St Mary's Priory Church, Deerhurst

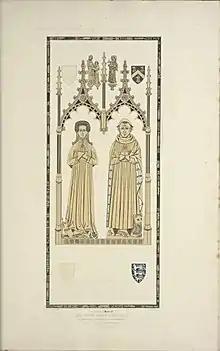
Monumental brass to John Cassy and his wife

The first floor of the west tower may have had the same role as that in the westwork of a Carolingian church. Westworks had an altar on the first floor, to which access was by flanking staircase towers. South of the tower is a later Mediæval spiral staircase that used to lead to the second floor of the tower. The original staircase may have been within the tower.